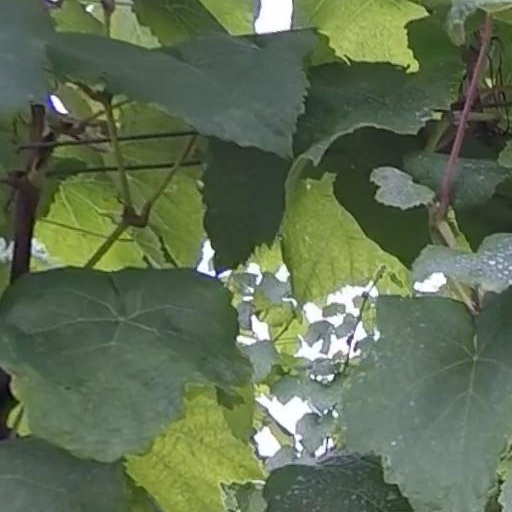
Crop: grape